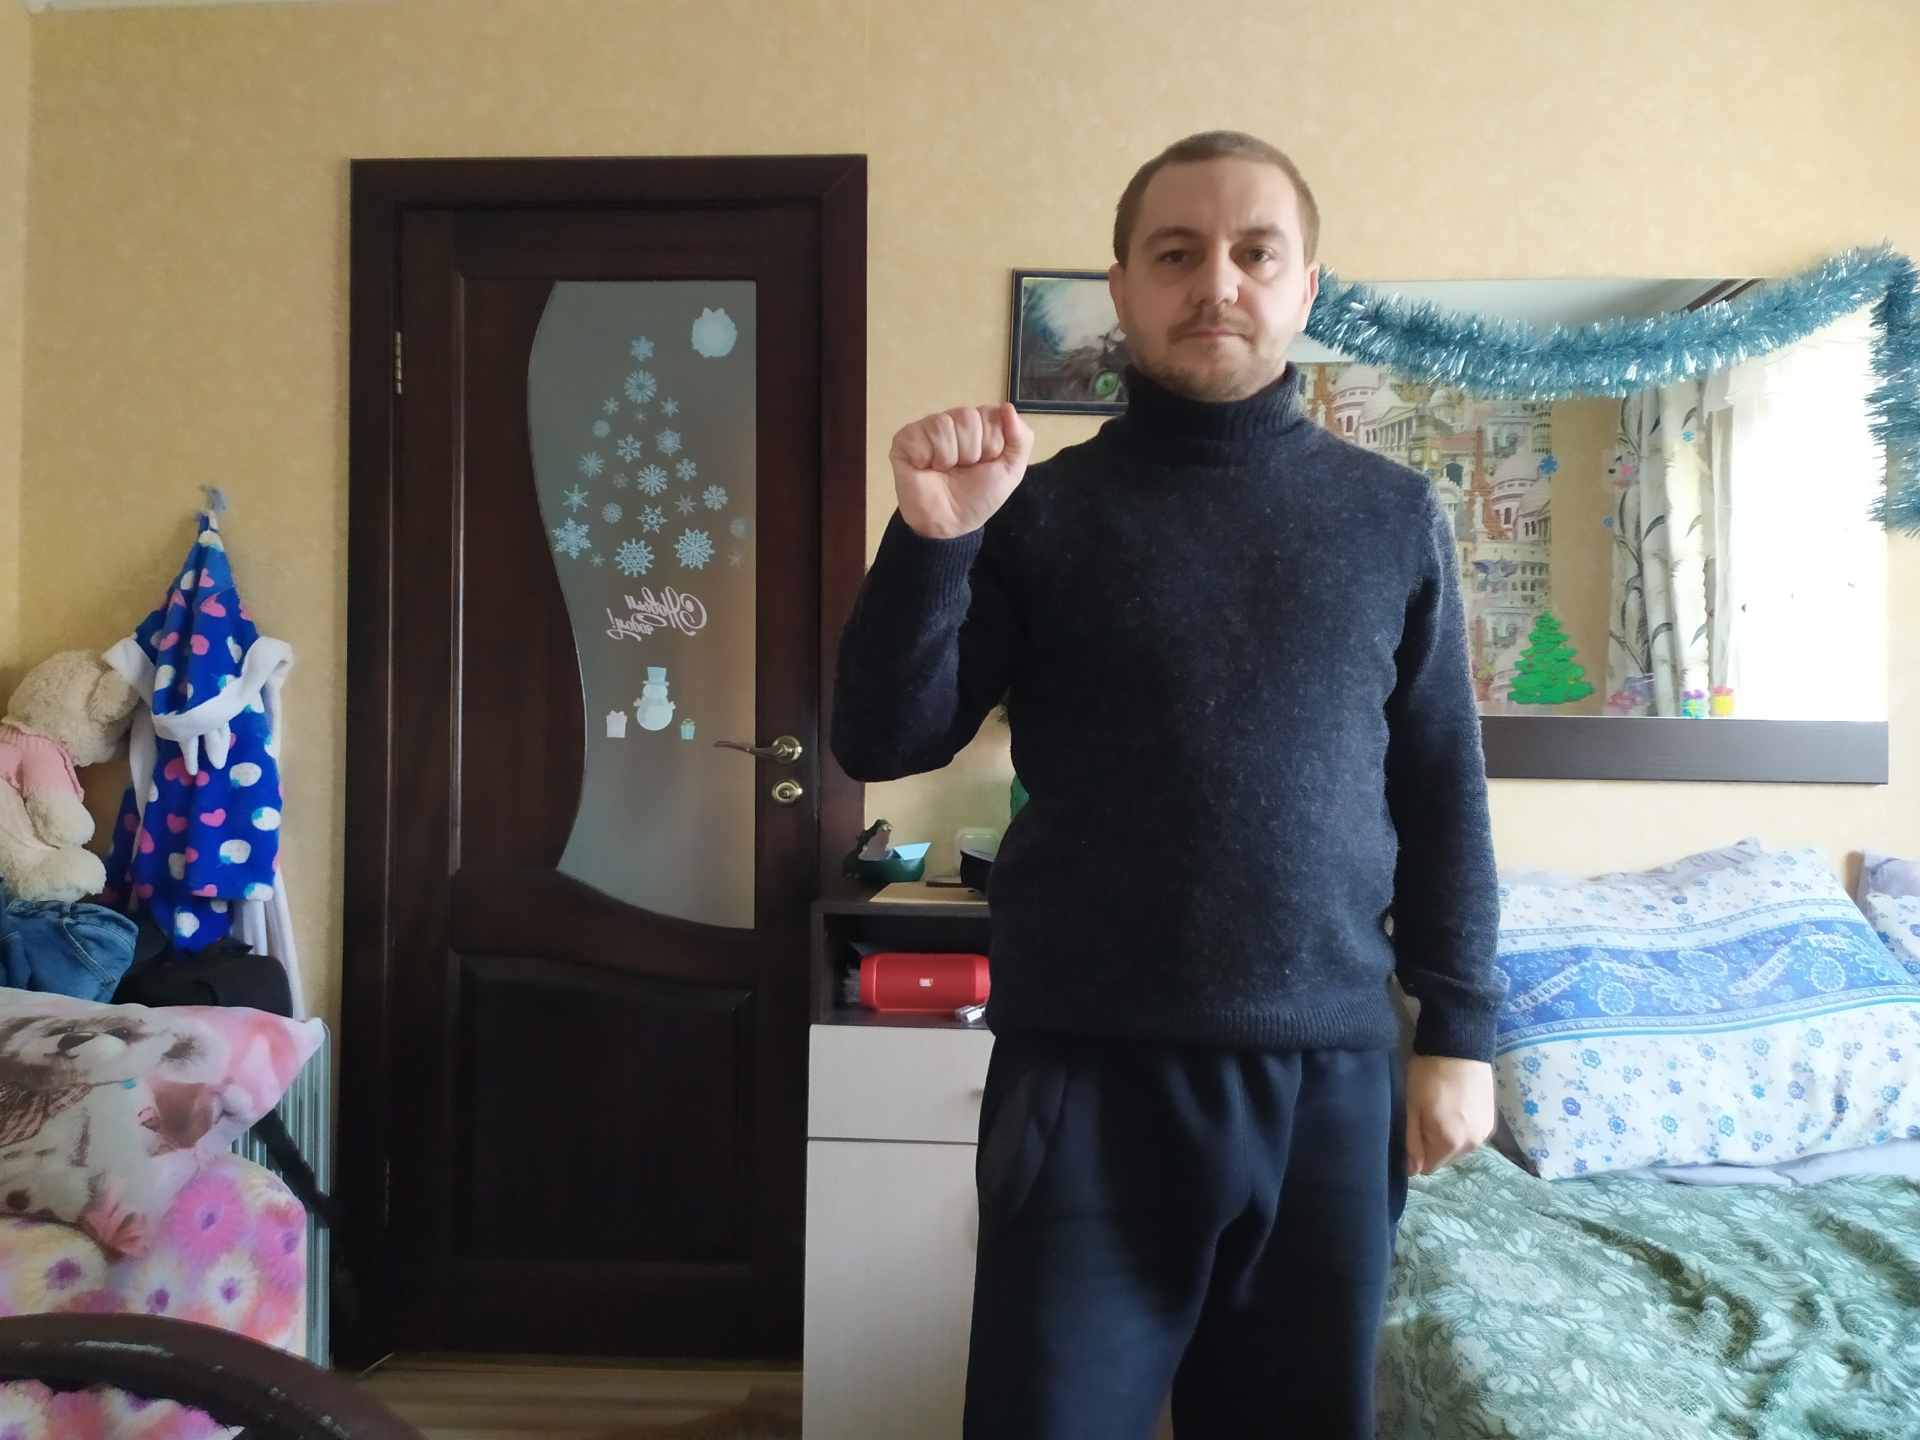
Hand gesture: fist